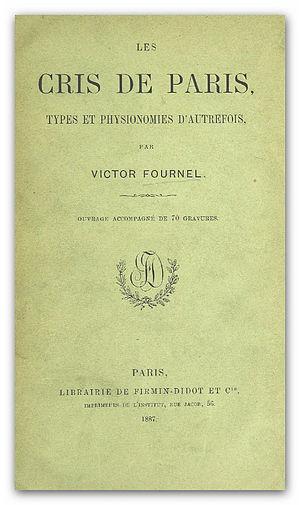
François-Victor Fournel est un érudit, écrivain, journaliste et historien français né à Cheppy le 8 février 1829 et mort à Tessé-la-Madeleine le 7 juillet 1894. Il collabora à divers journaux, dont le Français et Le Correspondant, et fut critique littéraire à la Gazette de France.